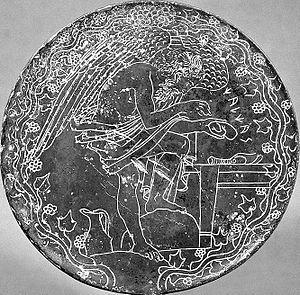
Miroir étrusque avec représentation de Calchas sous la forme d'un Haruspice. Vulci, Ve siècle av. JC. Musée du Vatican.